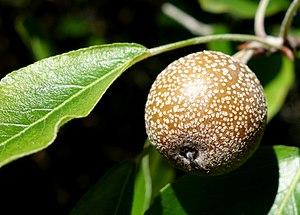
Pyrus pashia est un arbre fruitier du genre Pyrus, originaire des régions himalayennes. Il est connu localement sous le nom de poirier de l'Himalaya, ou de kainath कैनठ en hindi et de chuanli 川梨 en chinois.